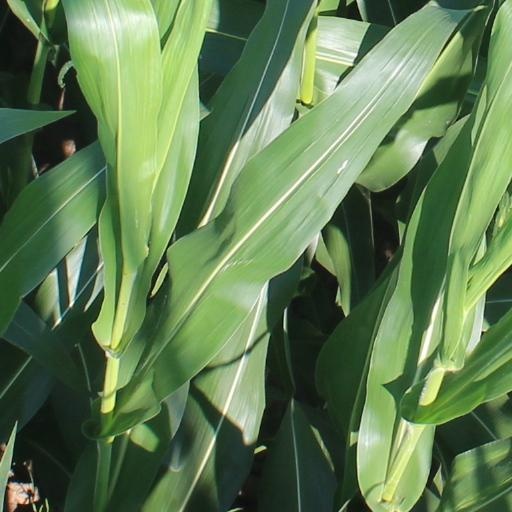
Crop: maize; corn